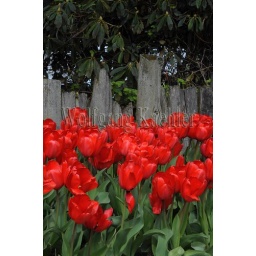
Usa, washington state, skagit valley, roozengaarde display garden, red tulips in front of wooden fence